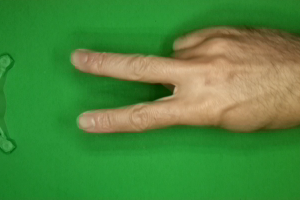
Label: scissors